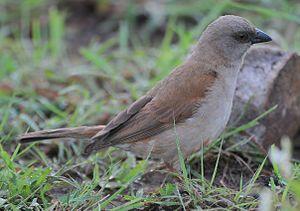
Le Moineau gris est une espèce d'oiseaux de la famille des Passeridae.